Catrine

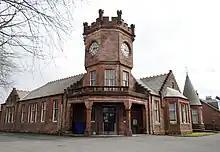
The village hall

Catrine today is a village of around 2,500 inhabitants. The site of the former bleaching works of Messrs Finlay & Co. is now occupied by Glen Catrine Bond which bottles whisky and vodka and markets them under a number of different brand names.